Soegondo Djojopoespito

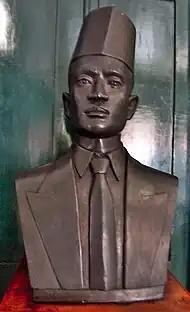
Bust of Soegondo Djojopoespito, located in the front of the Youth Pledge Museum.

After chairing the Second Indonesian Youth Congress, Djojopoespito joined the Indonesian National Party in 1928. During this time in the party, he met again with his friend Suwiryo, who at that time dropped out of his university and became the secretary of the Indonesian National Party branch of Jakarta.